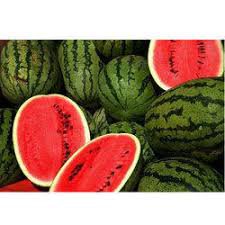
Label: Watermelon